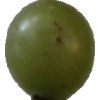
Label: grape